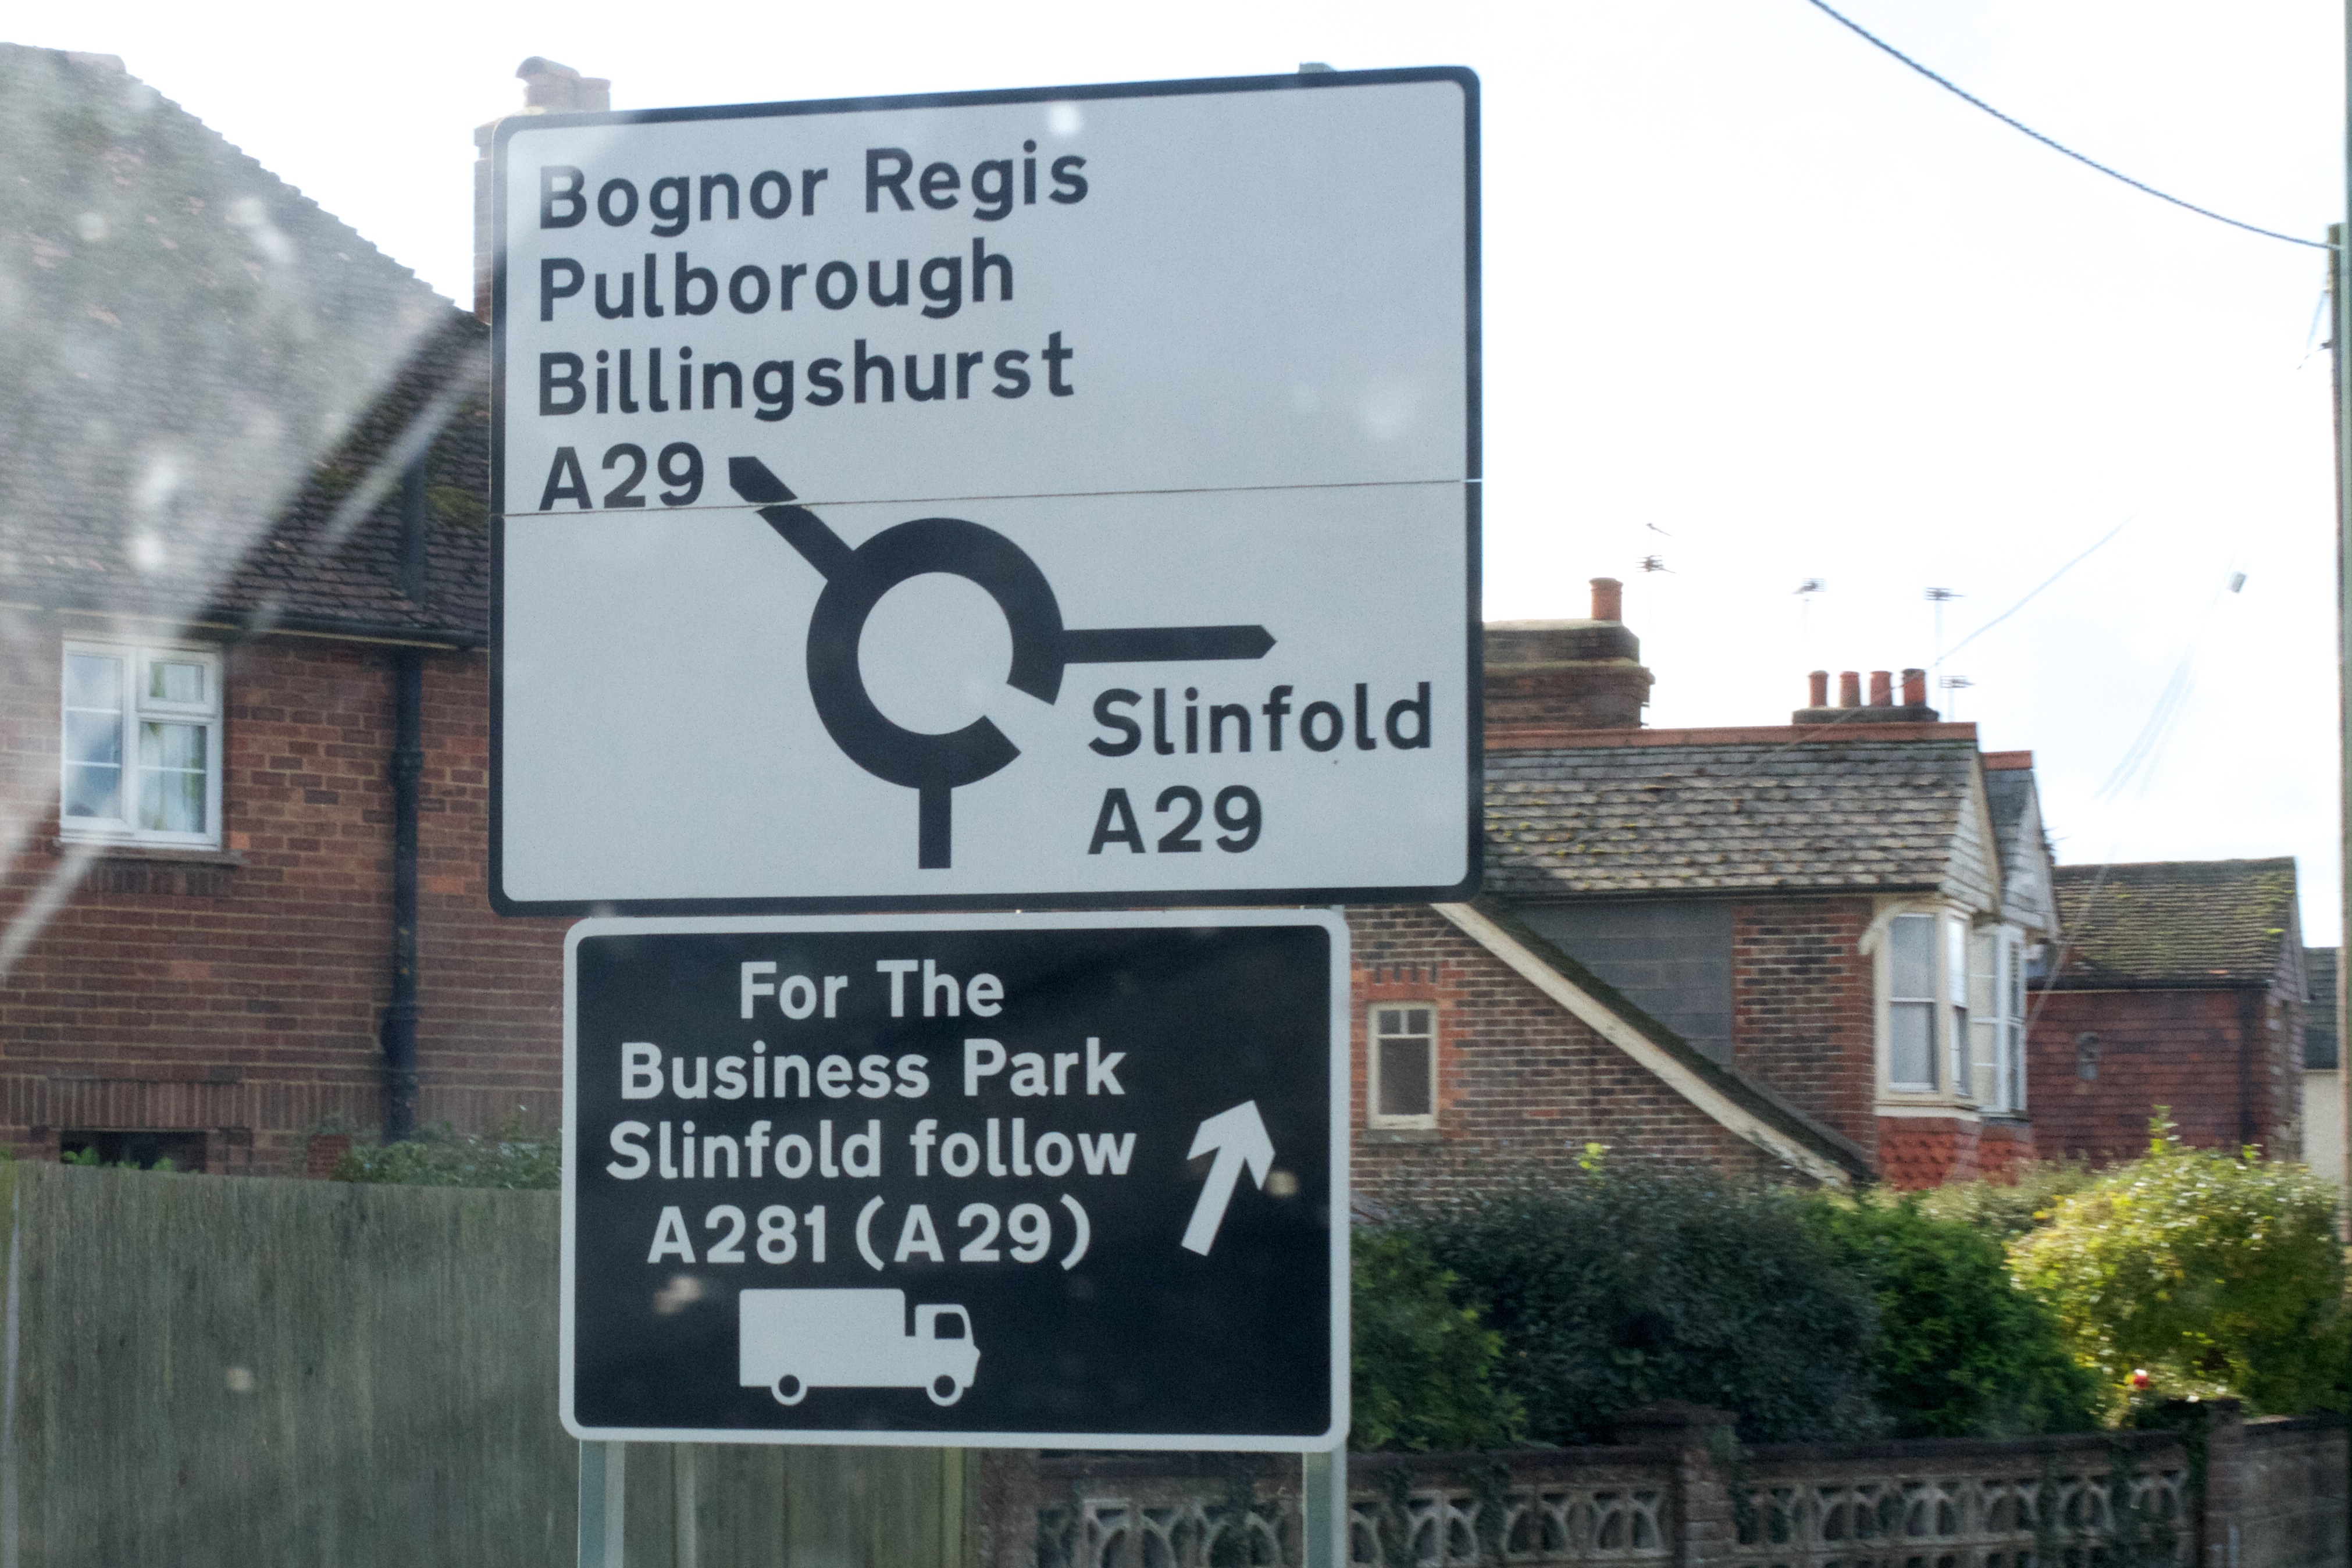
advertising, sign, street sign, signage, lane, cool image, billboard, traffic sign